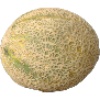
Label: cantaloupe